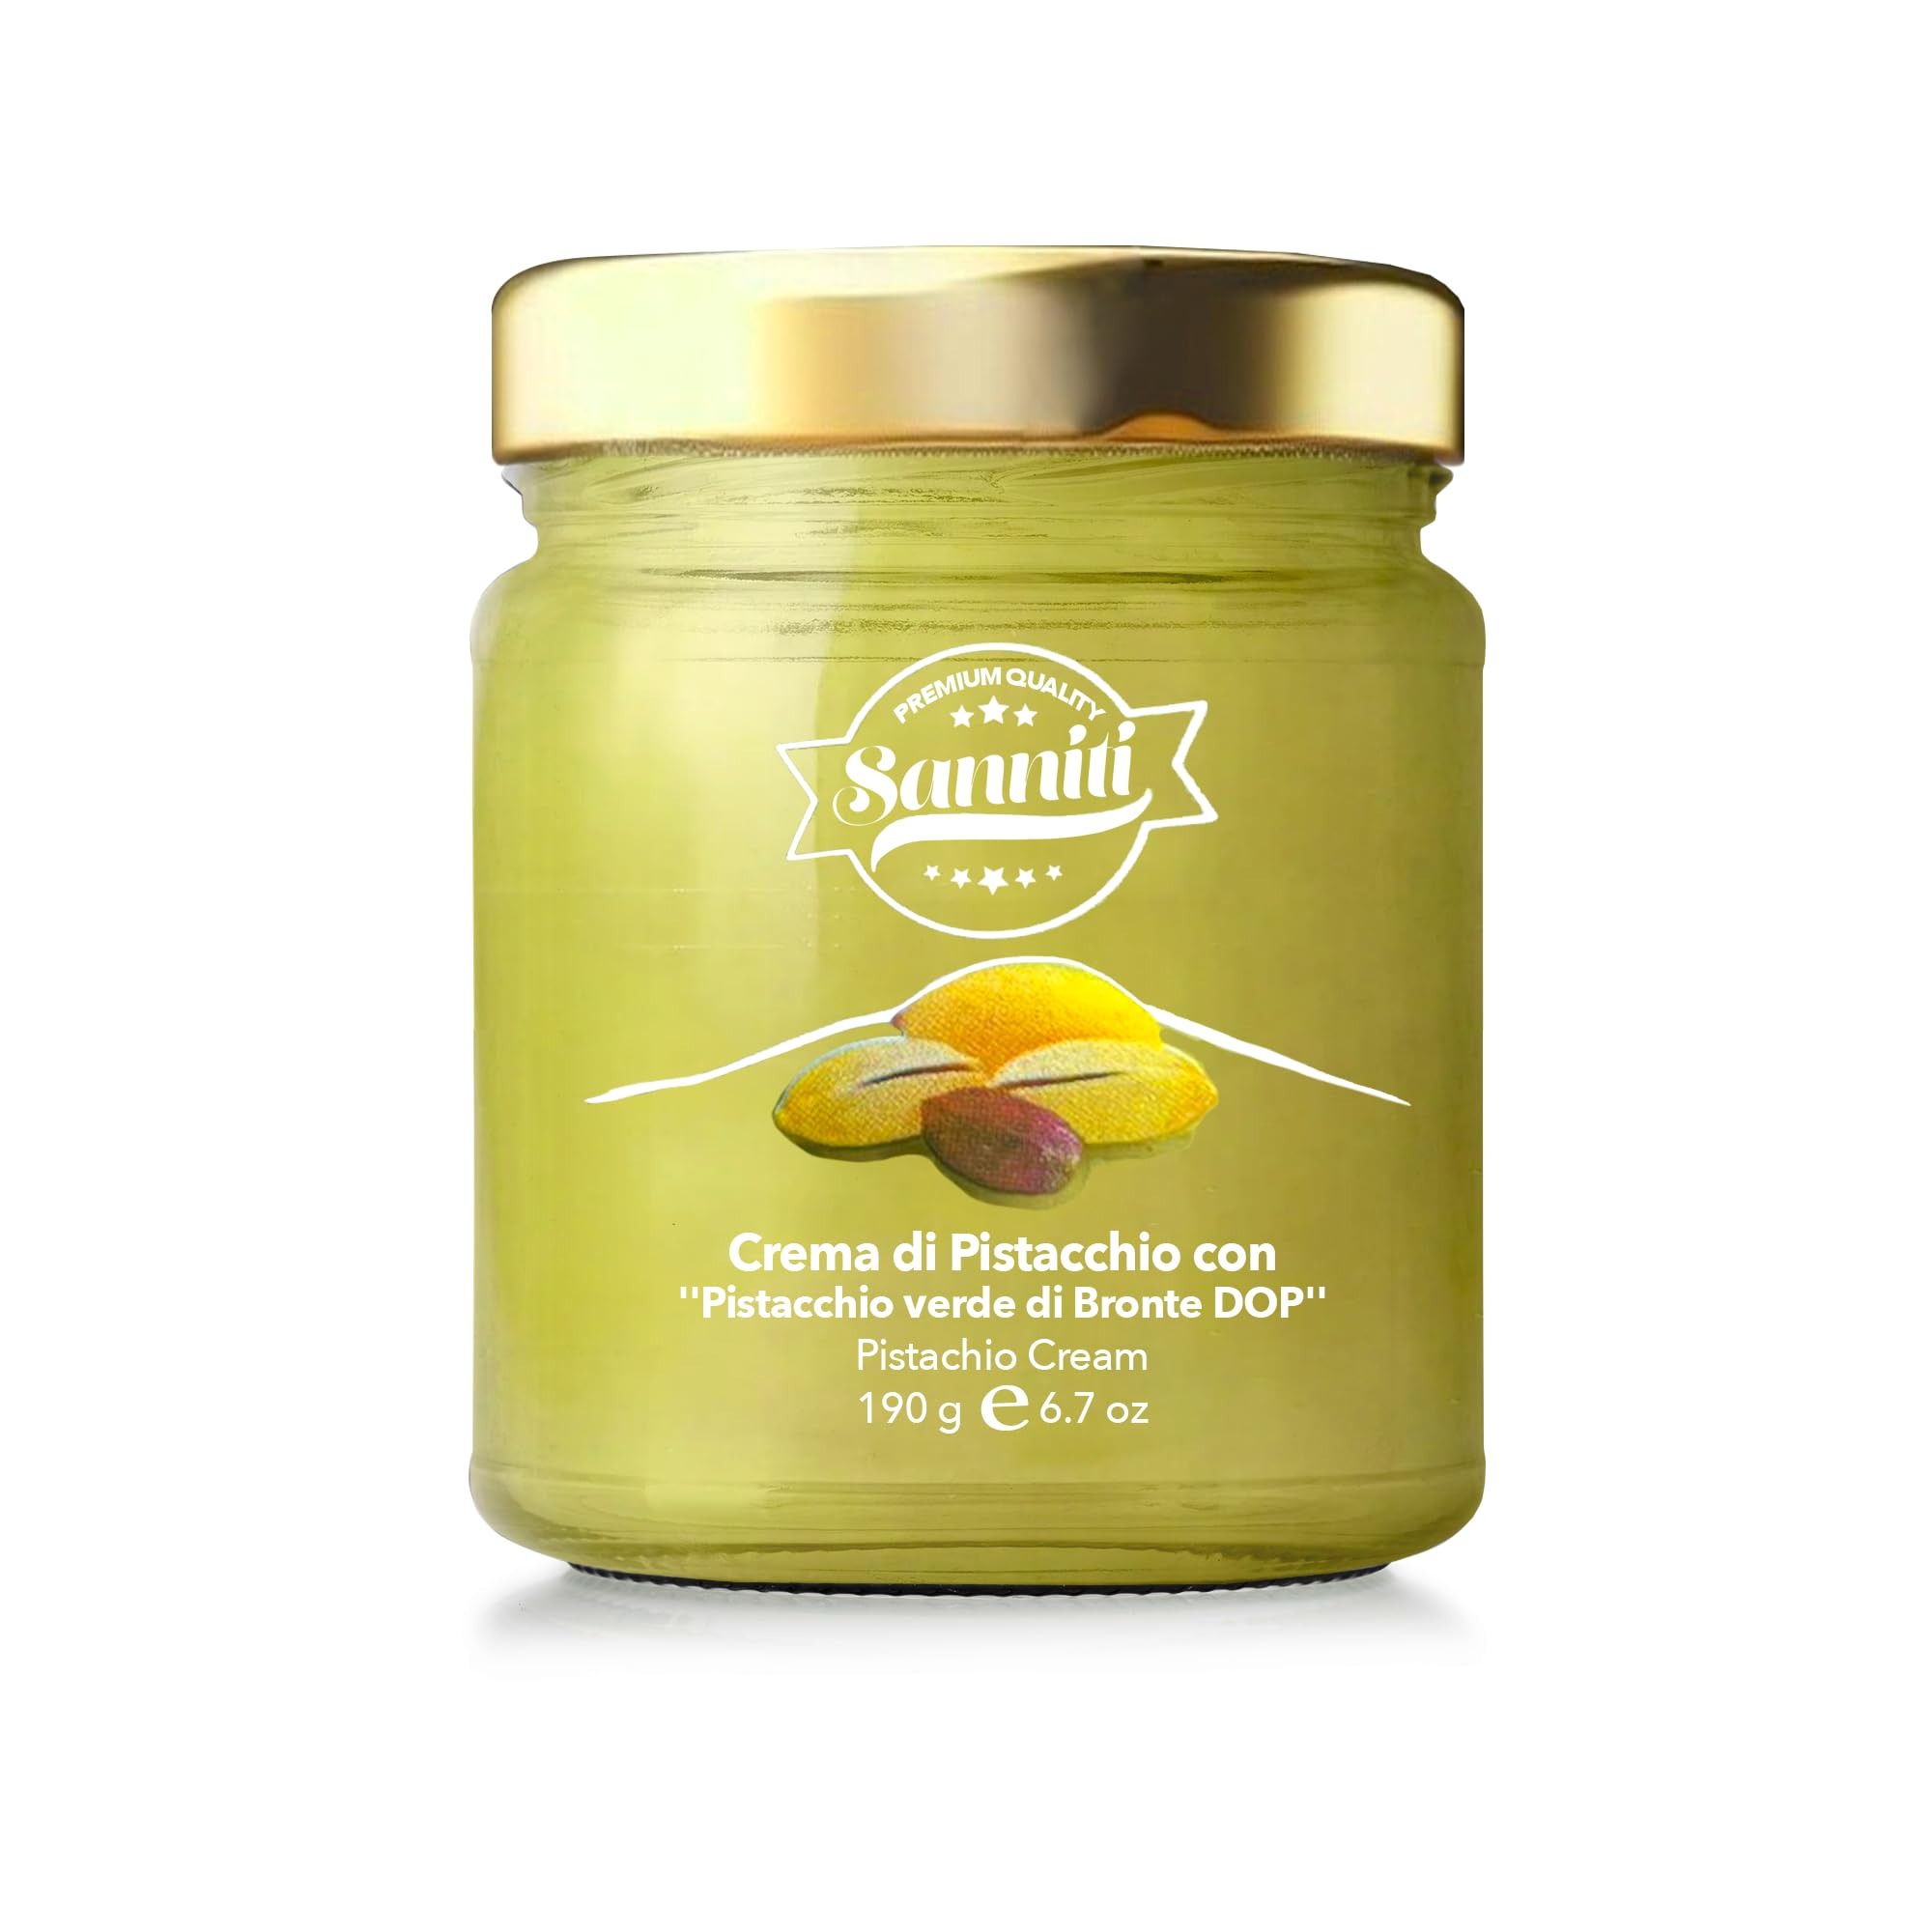
Item Name: Sanniti Marullo Sicilian Pistachio Spread Crema di Pistacchio Verde di Bronte DOP, 6.7 oz
Bullet Point 1: Authentic Sicilian Delight: Made with Bronte DOP pistachios, renowned for their superior quality and unique flavor, this spread brings the true taste of Sicily to your table.
Bullet Point 2: Rich and Creamy: This luxurious pistachio spread boasts a smooth, creamy texture, perfect for spreading on toast, adding to desserts, or enjoying by the spoonful
Bullet Point 3: Gourmet Quality: Crafted in Italy, Sanniti Marullo Sicilian Pistachio Spread uses only the finest ingredients, ensuring a premium, artisanal product.
Bullet Point 4: Versatile and Delicious: Ideal for elevating breakfast, baking, or as a gourmet topping, this spread adds a rich, nutty flavor to any dish.
Product Description: product of Italy
Value: 6.7021
Unit: Ounce

Price: 24.99